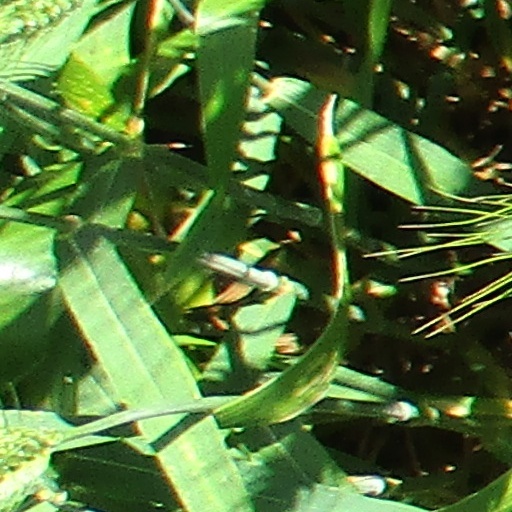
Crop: wheat